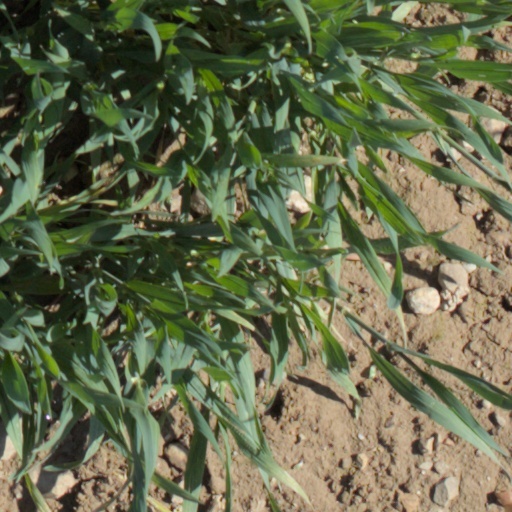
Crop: wheat